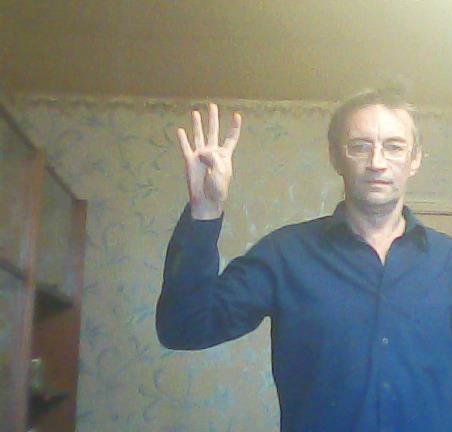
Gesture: four